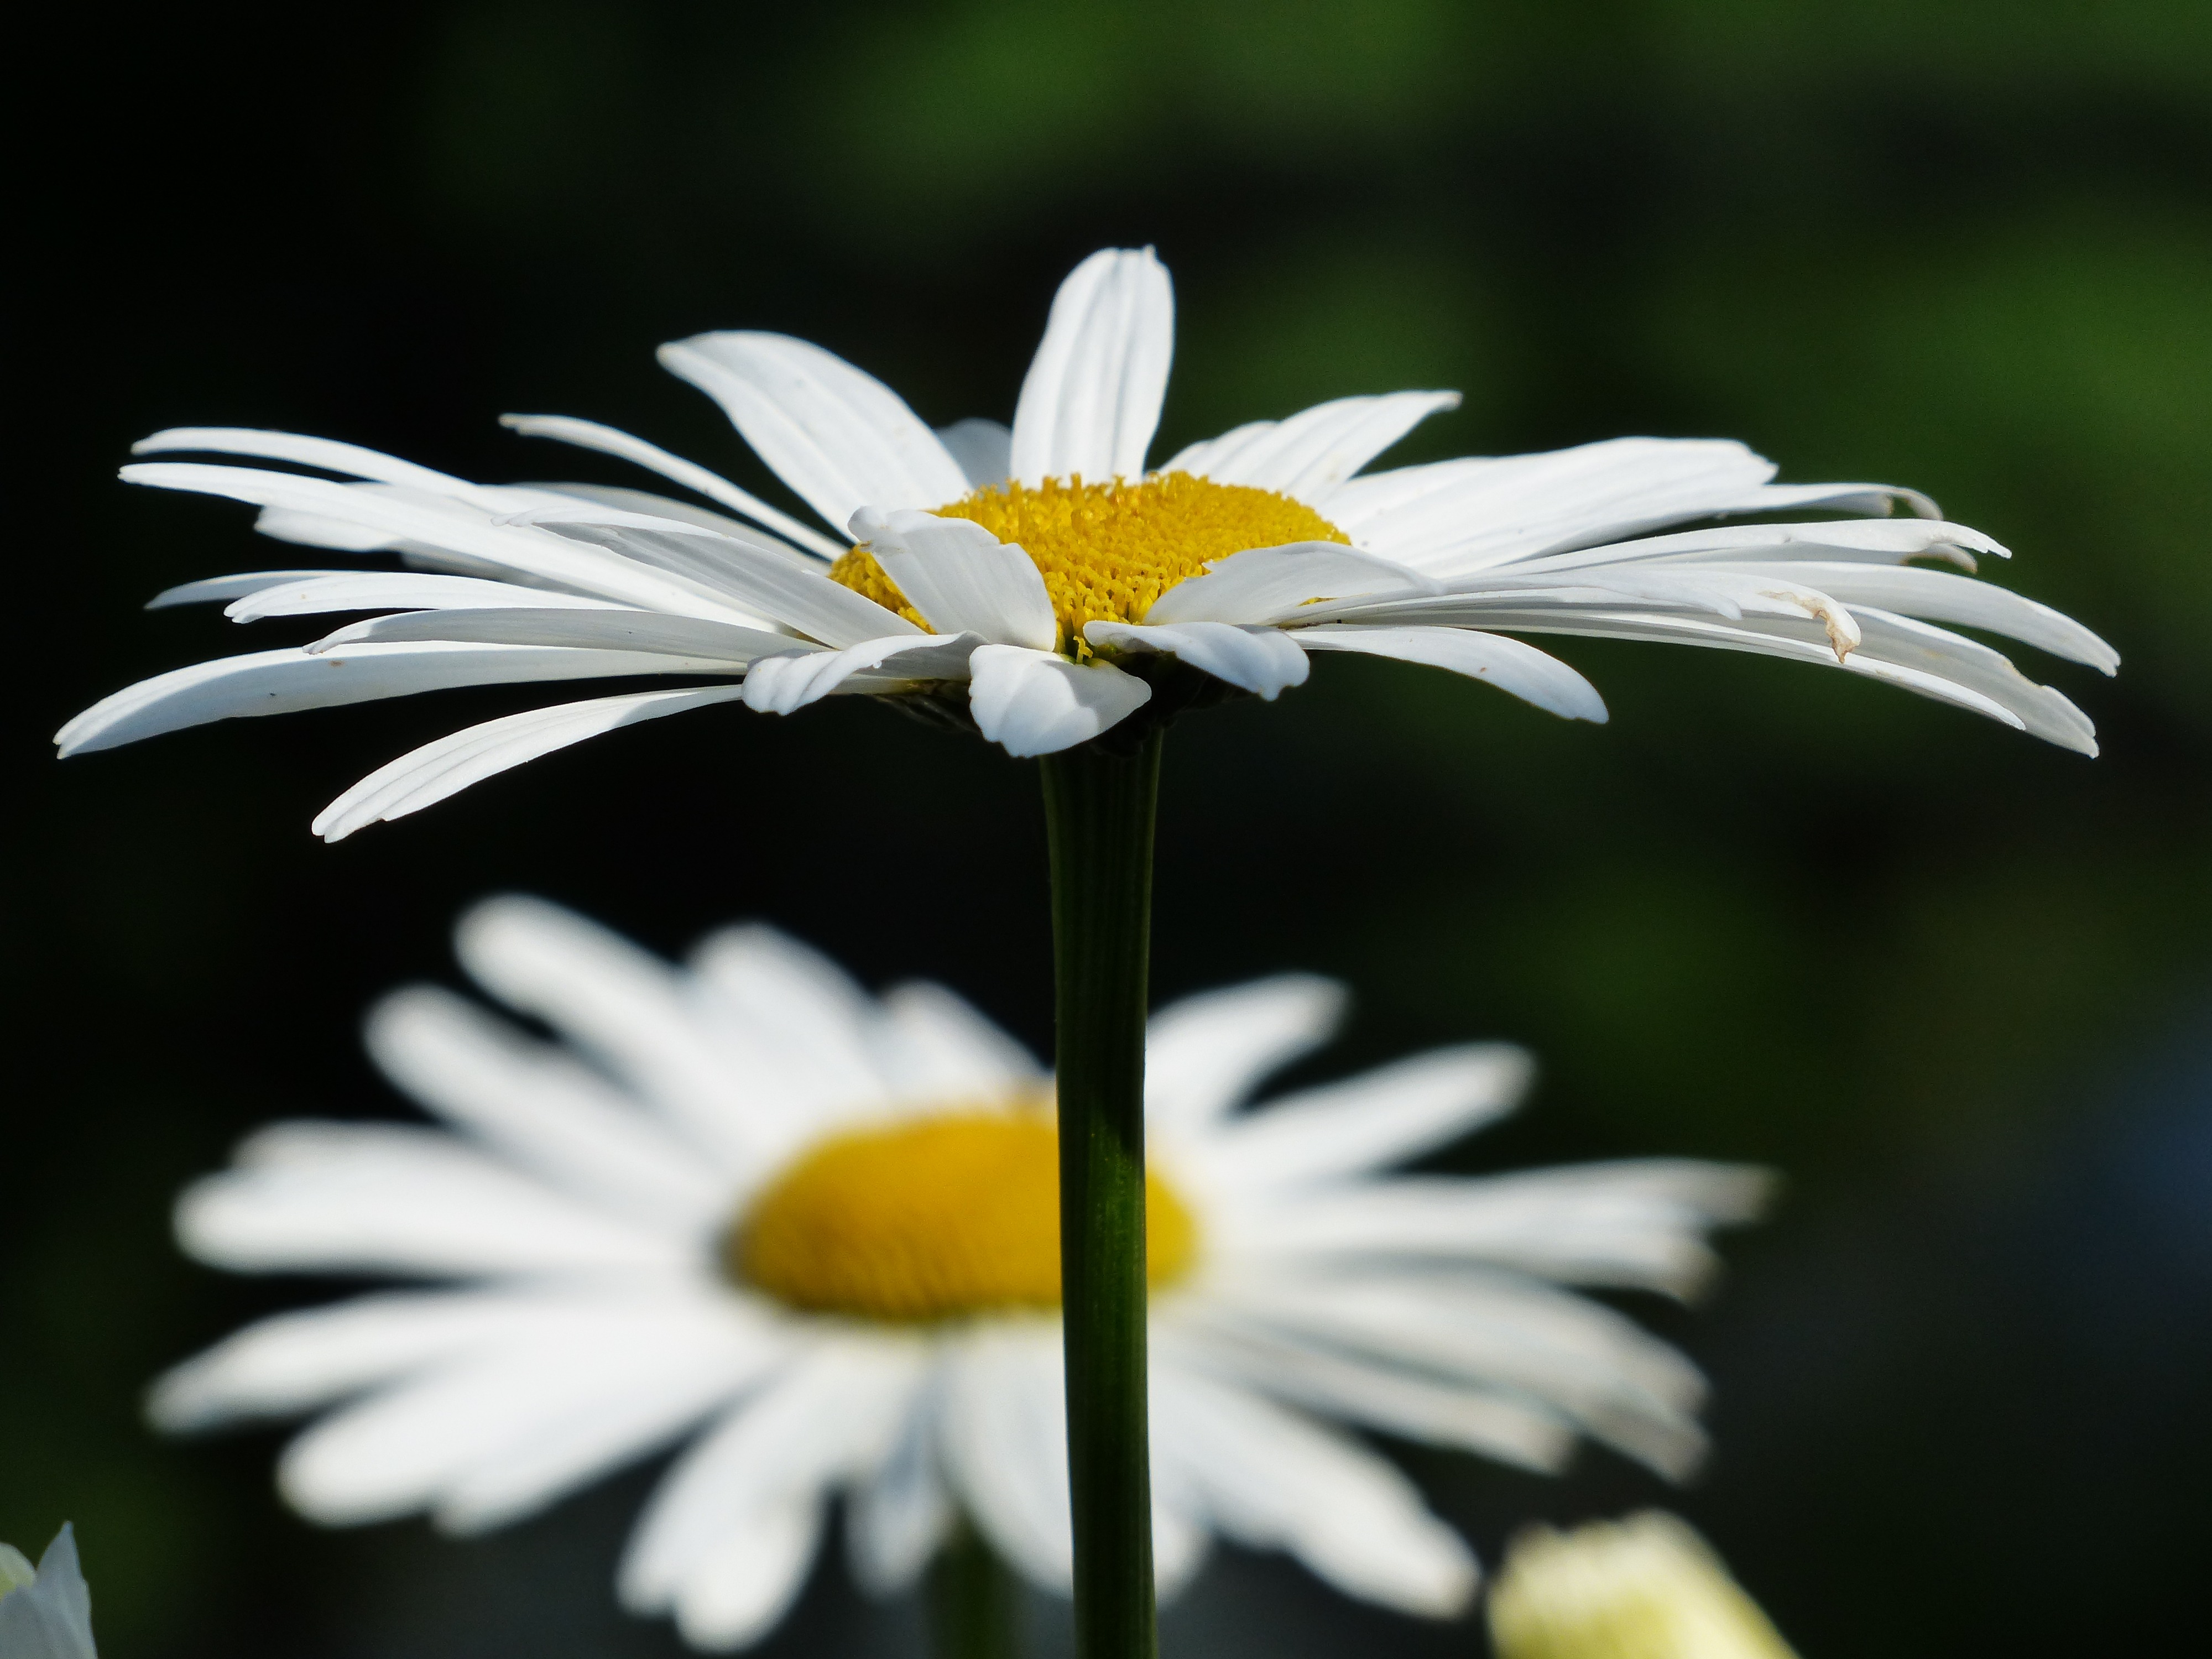
nature, blossom, plant, white, photography, meadow, flower, petal, bloom, summer, daisy, spring, botany, yellow, flora, wild flower, wildflower, flowers, close up, wild flowers, asteraceae, daisies, marguerite, composites, macro photography, garden plant, bl tenmeer, flowering plant, container plant, meadow margerite, daisy family, schnittblume, meadows margerite, wild flower meadow, leucanthemum, paid feverfew, leucanthemum vulgare, oxeye daisy, plant stem, land plant, chamaemelum nobile, marguerite daisy